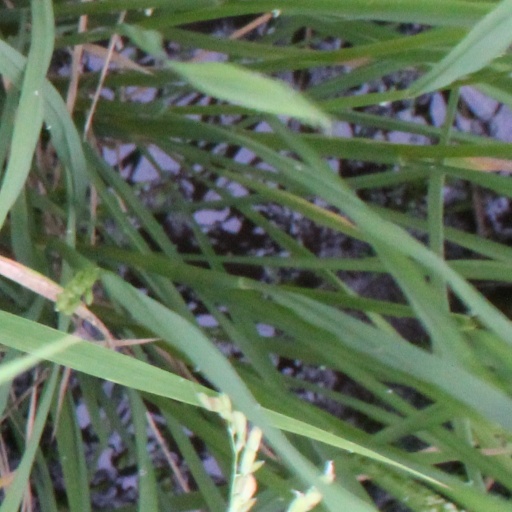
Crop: rice